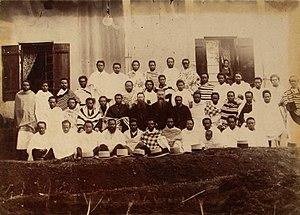
L'Église luthérienne malgache, en malgache Fiangonana Loterana Malagasy, est née de la fusion en 1950 des sociétés missionnaires luthériennes dans l'île de Madagascar.